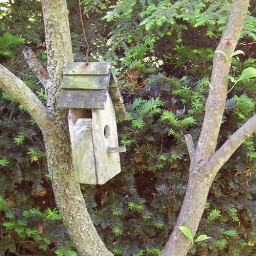
This little bird house has been in the tree since before we bought the property.